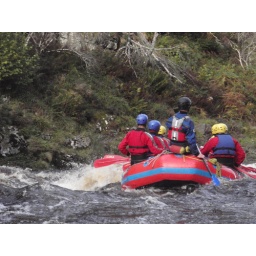
white water rafting two day adventure stag weekend. three sections of the Findhorn river over two days.